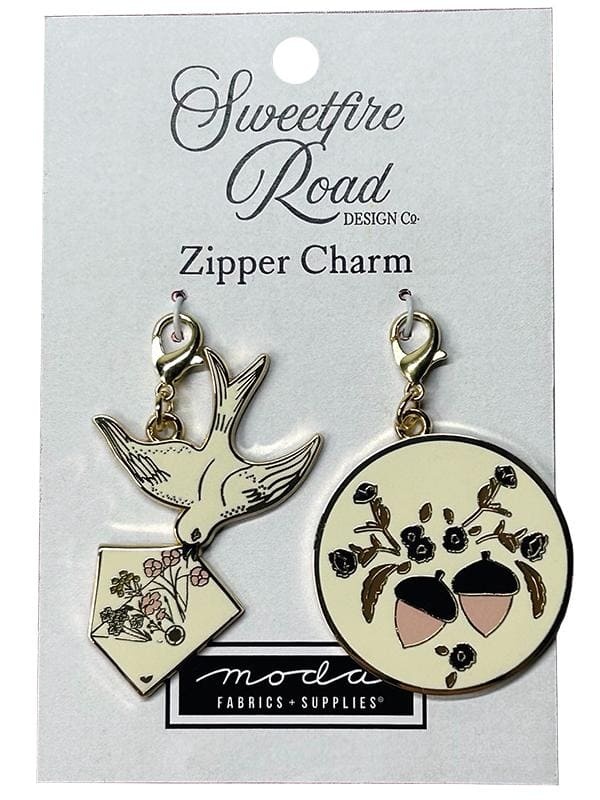
Dove & Acorn Enamel Zipper Pull 2ct - Moda - SFR157
Brand: RebsFabStash
Dove & Acorn Enamel Zipper Pull 2ct - Moda - SFR157 Two enamel zipper-pull charms featuring acorns and a dove deisgned to co-ordinate with Sweetfire Road new line of Moda Fabric called "Enchantment". Dove & Acorn Zipper Pull 2ct SFR157 Moda #1 - - - - - Thank you for shopping! Let us know if you have any questions. Everything from Rebs is from a smoke-free studio! International shoppers!!! We ship internationally! Just add the items to your cart and check out! If you have any issues checking out please send us an email, which you can find on our Contact Us page. Thanks!
Category: Arts & Entertainment > Hobbies & Creative Arts > Arts & Crafts > Art & Crafting Materials > Craft Fasteners & Closures > Zipper Pulls